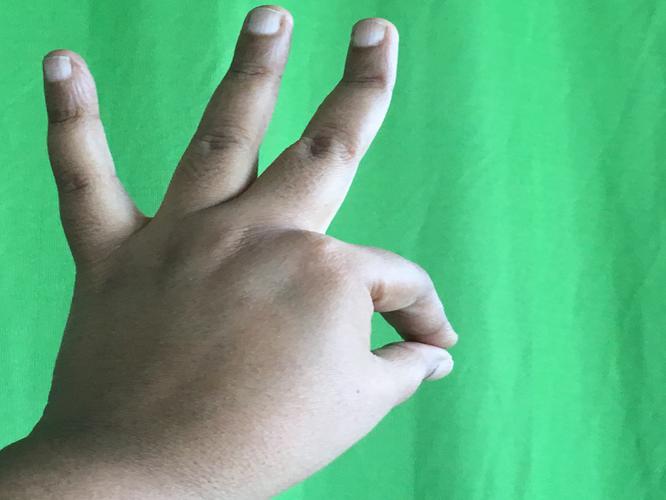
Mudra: Hamsasyam
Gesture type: single_hand